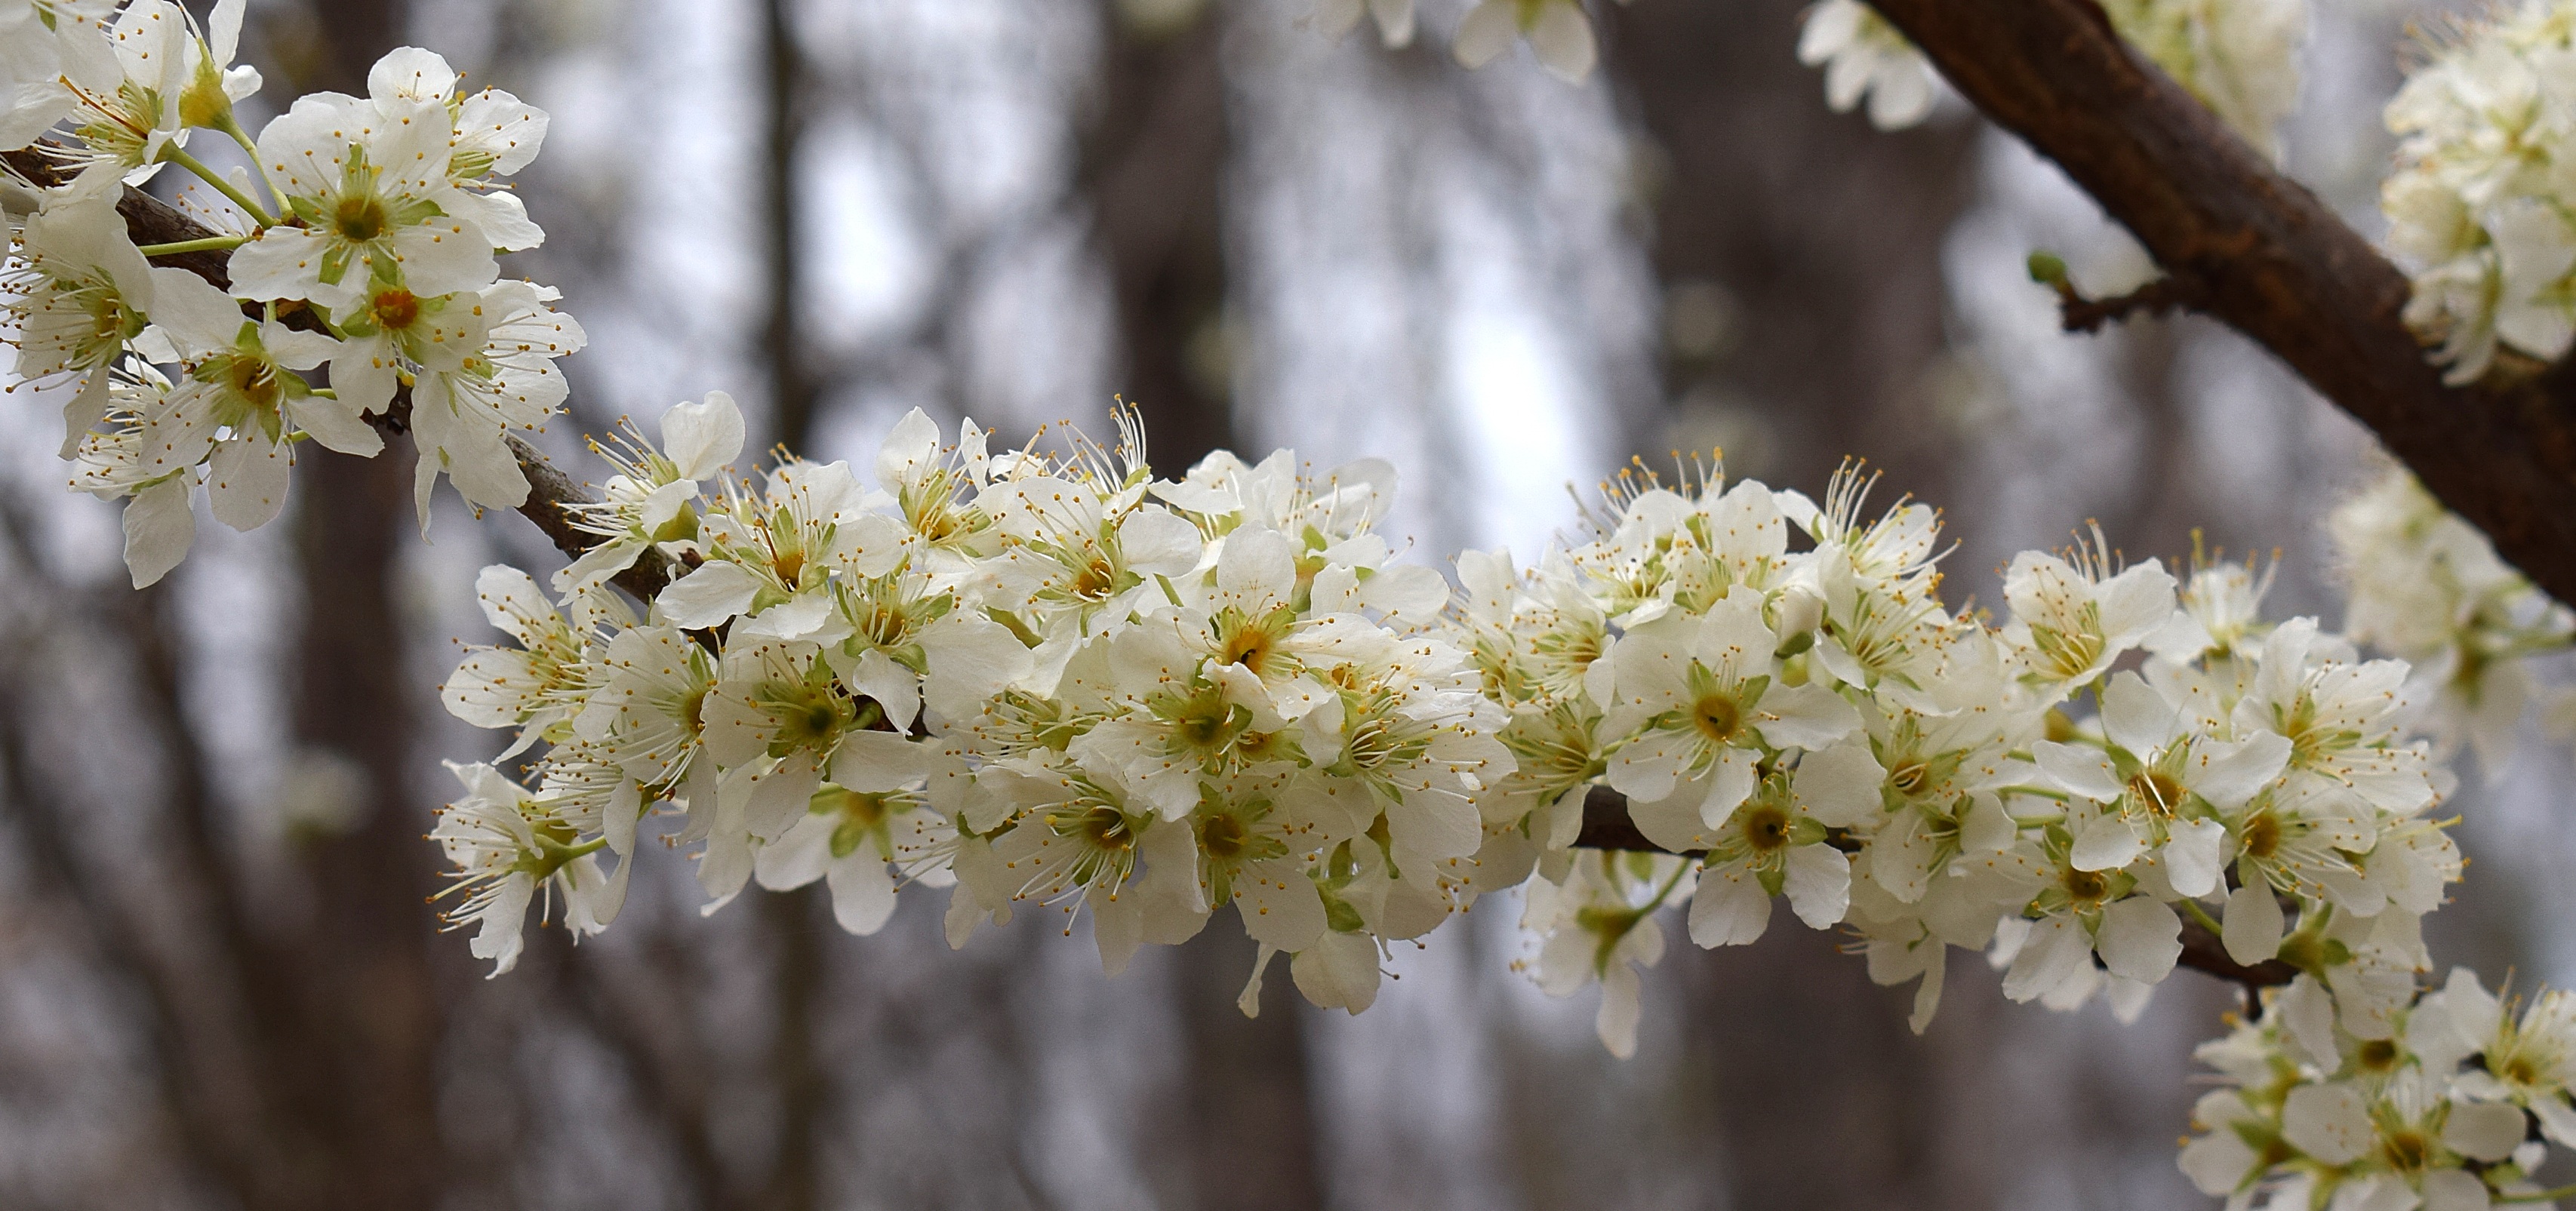
tree, nature, branch, blossom, plant, fruit, flower, bloom, food, spring, produce, botany, flora, season, cherry blossom, close up, shrub, springtime, edible, cherry, macro photography, flowering plant, cherry tree, woody plant, land plant, blossoms lined branch